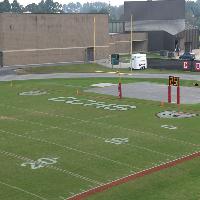
Weather: cloudy or overcast